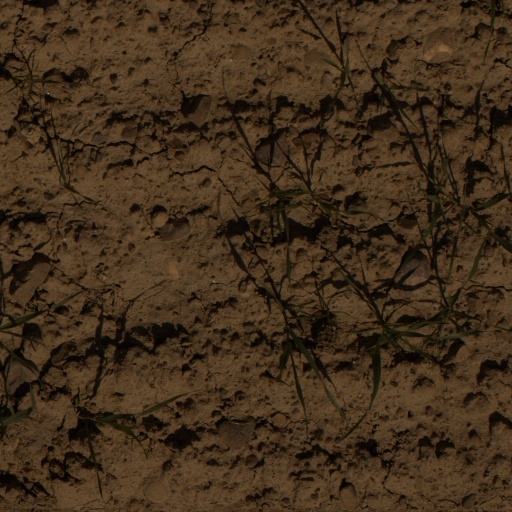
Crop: wheat